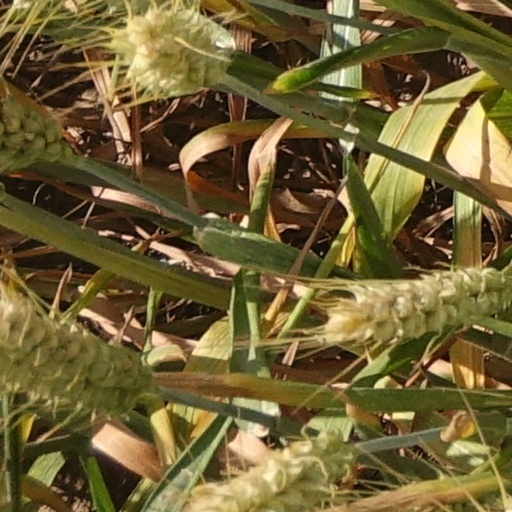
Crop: wheat